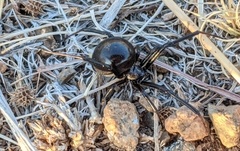
Species: Lactrodectus_hesperus